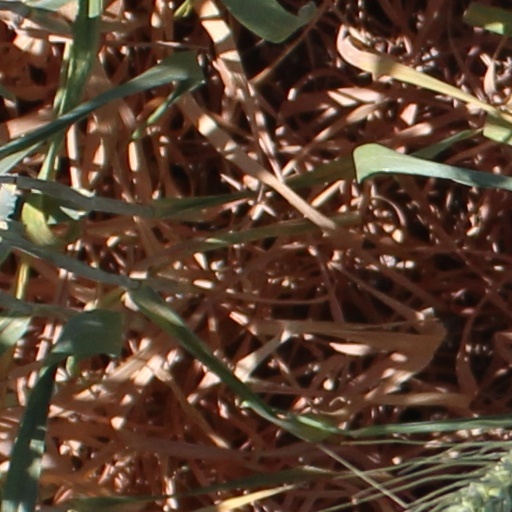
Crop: wheat